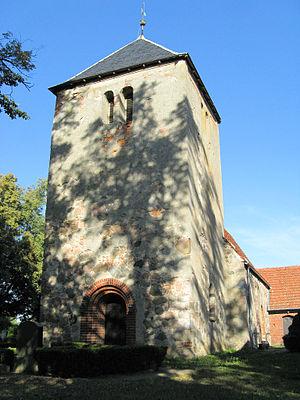
Groß Dratow était une commune d'Allemagne située dans l'arrondissement du Plateau des lacs mecklembourgeois, dans le Land de Mecklembourg-Poméranie-Occidentale.